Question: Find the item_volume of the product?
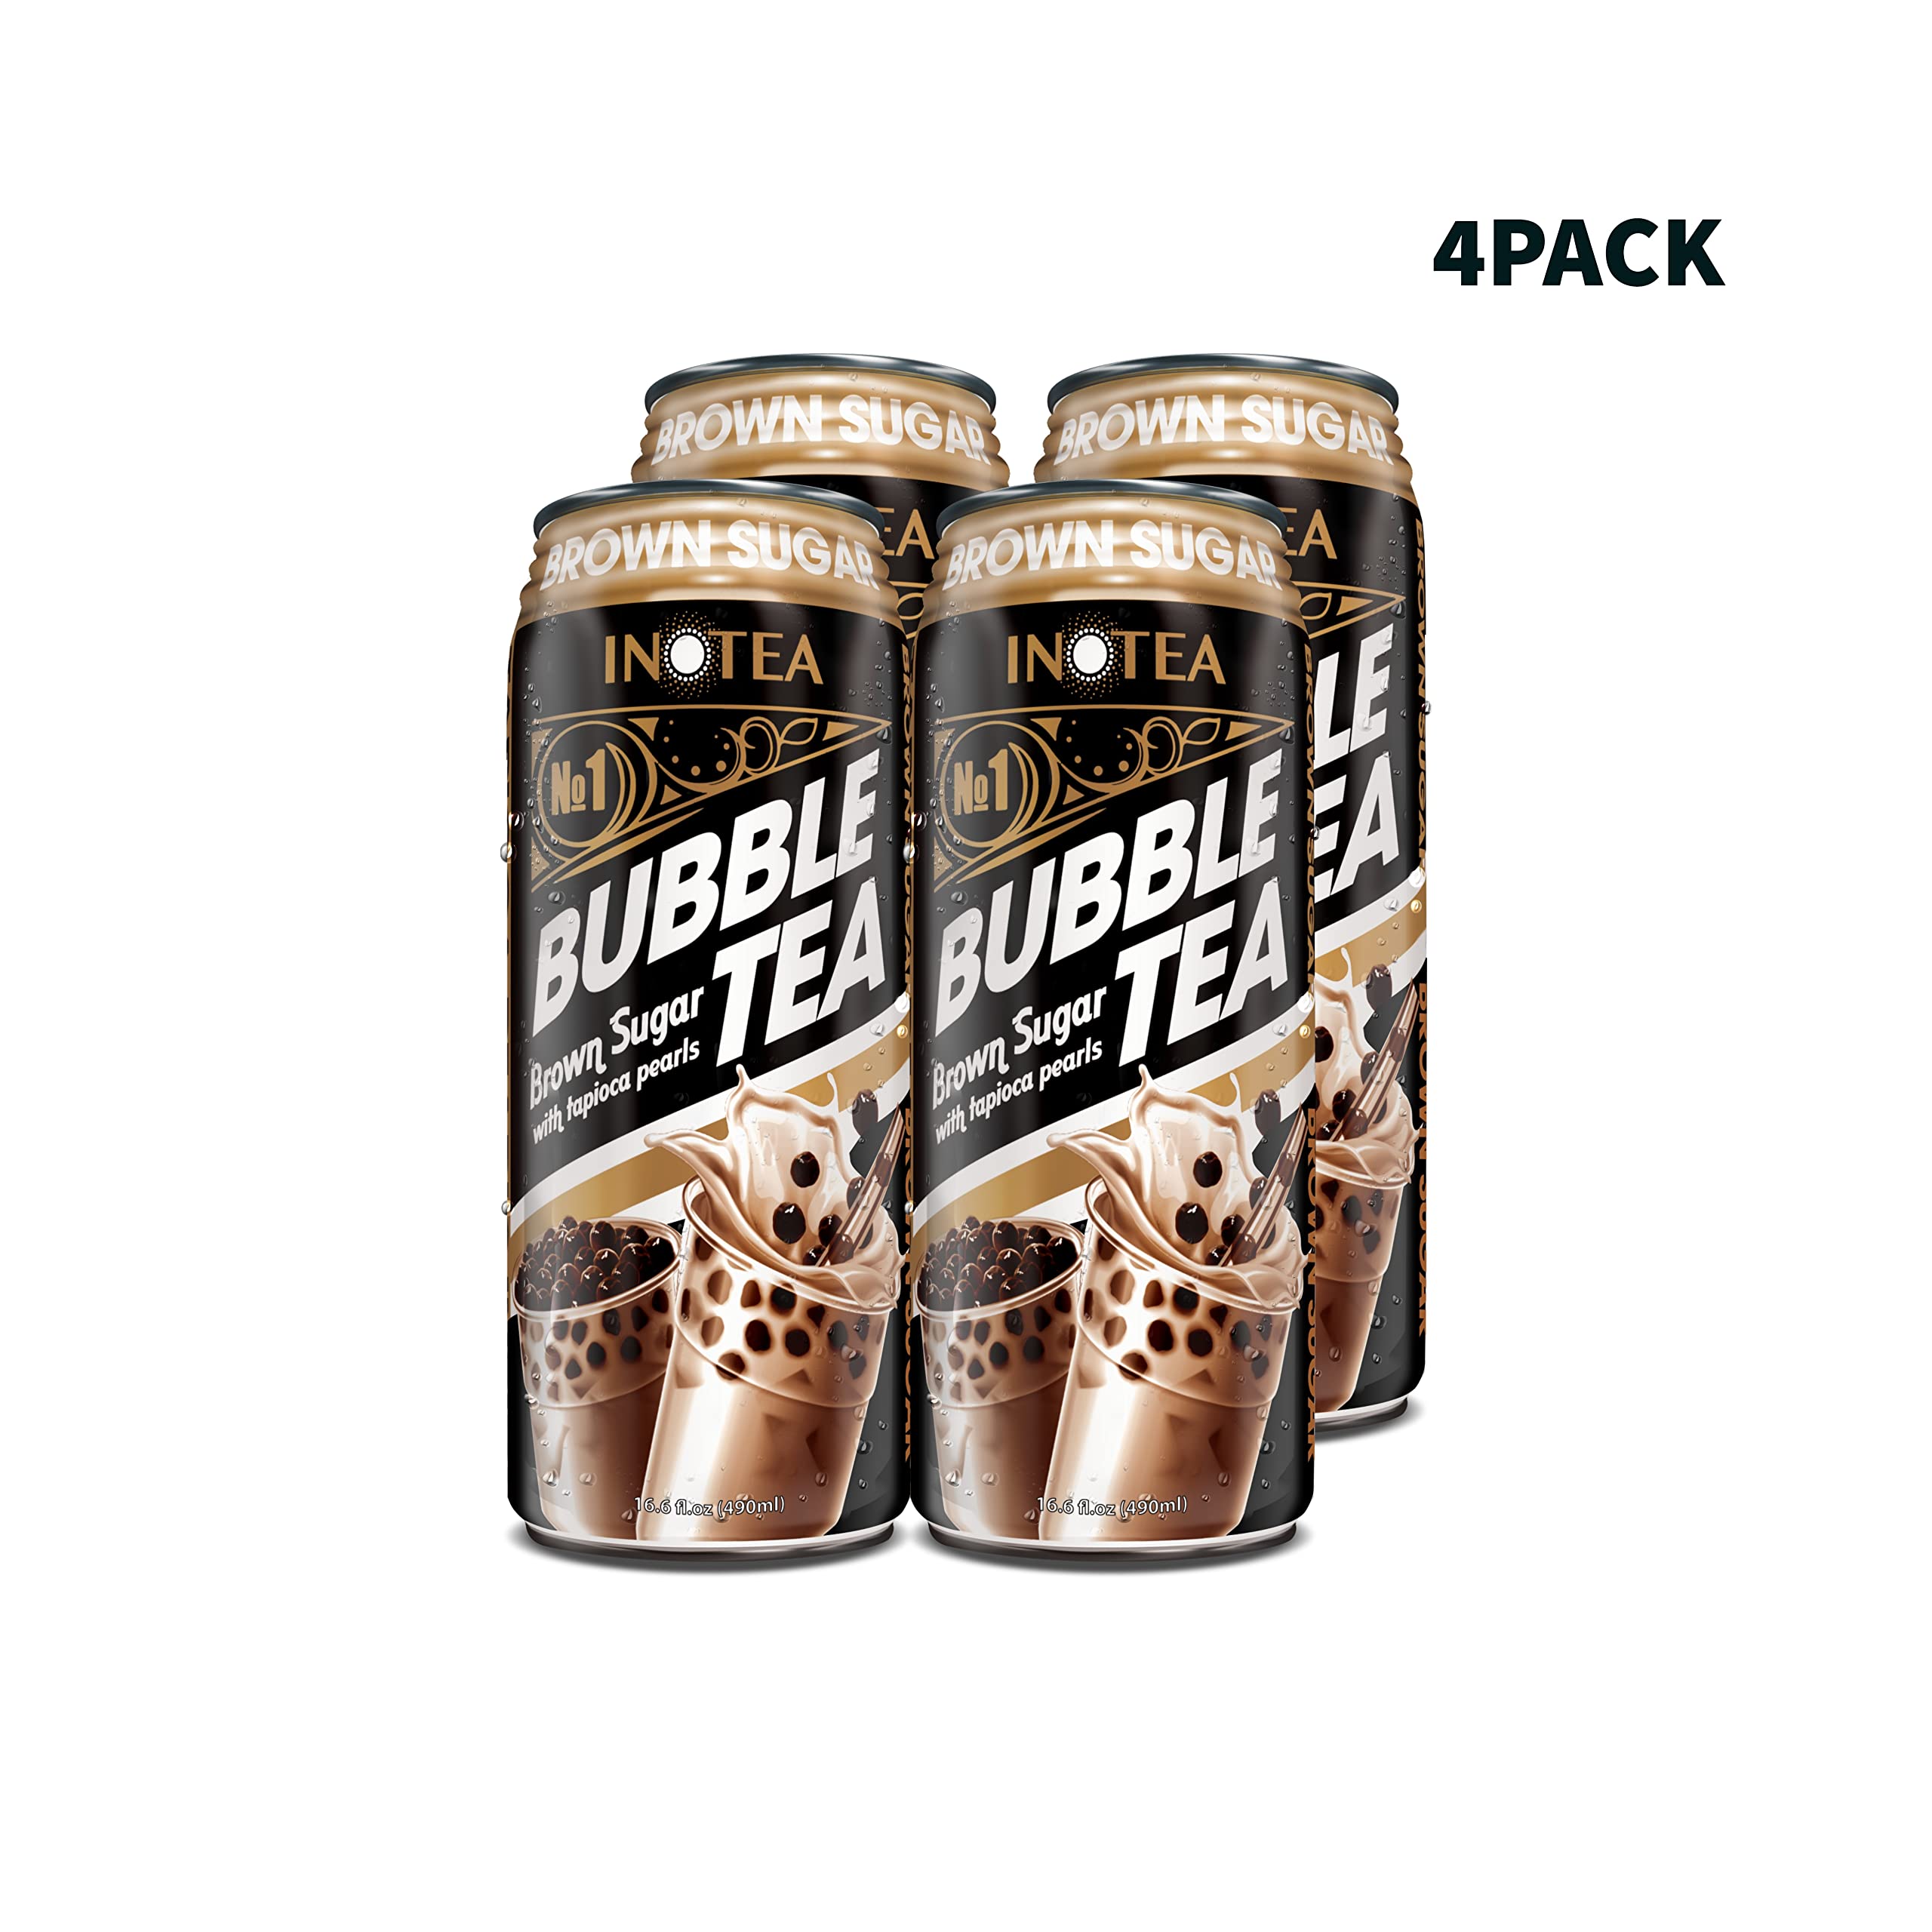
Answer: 16.6 fluid ounce